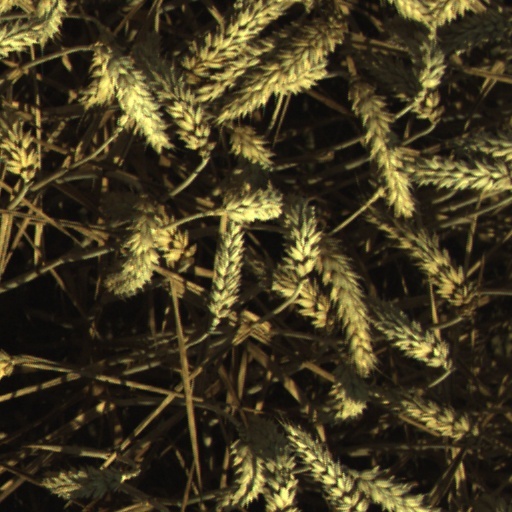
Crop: wheat